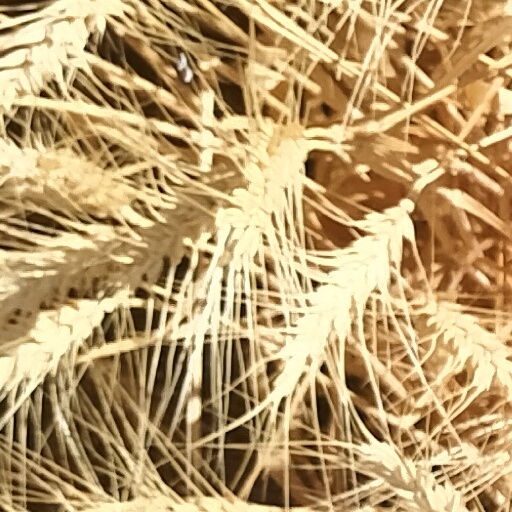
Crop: wheat